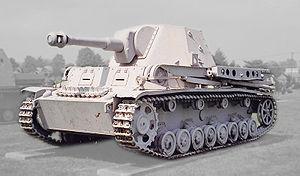
Un canon automoteur, ou automoteur d'artillerie, est un véhicule qui donne de la mobilité à l’artillerie. Doté d’une grande mobilité grâce à ses roues ou chenilles, il peut accueillir un obusier, un canon, un mortier ou encore un lance-missile/roquette. Les automoteurs sont souvent utilisés pour des séries de tirs indirects de soutien sur le champ de bataille.
Le Heuschrecke 10 était un prototype de canon automoteur et Waffenträger développé par Krupp-Gruson entre 1939 et 1944. La désignation officielle du véhicule était 10,5cm leichte Feldhaubitze Geschützwagen IVb et devait être construit à Magdebourg en Allemagne. Le Heuschrecke 10 était équipé d'une tourelle amovible qui pouvait être déployée comme une casemate ou remorquée derrière le véhicule comme une pièce d'artillerie. Il fait partie du programme Heuschrecke, qui devait permettre à l'Allemagne de disposer d'un canon automoteur de calibre intermédiaire, pendant du programme Grille, emportant quant à lui une pièce de 150 mm.